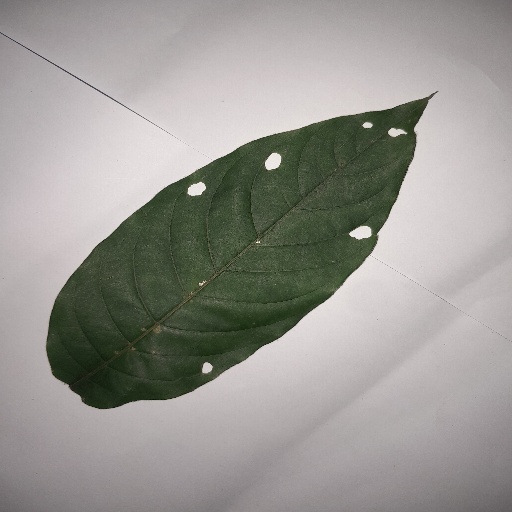
Species: HariTaki
Leaf condition: Shot Hole